Microlith

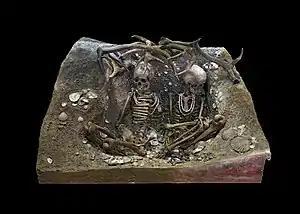
Two skeletons in the Tomb of Téviec

In France, one unusual site stands out: the Mesolithic cemetery of Téviec, an island in Brittany. Numerous flint microliths were discovered here. They are believed to date to between 6740 and 5680 years BP - quite a long occupation. The end of the settlement came at the beginning of the Neolithic period.